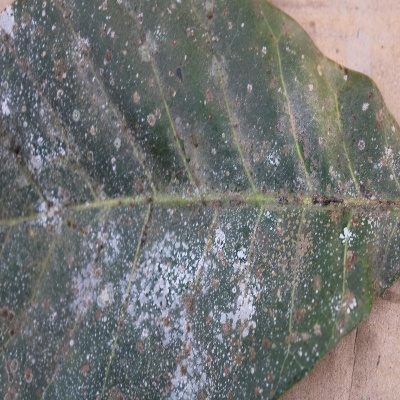
Crop: Cashew
Condition: red rust